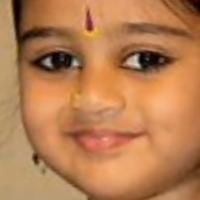
Age group: age 01-10